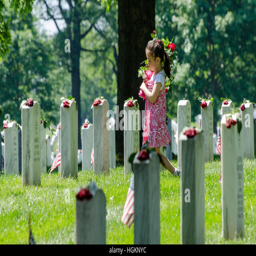
a young girl carries red roses , symbols , to graves